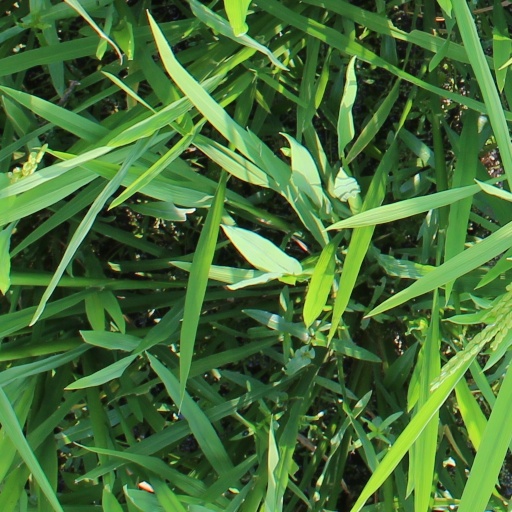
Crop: rice